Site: brandenburg
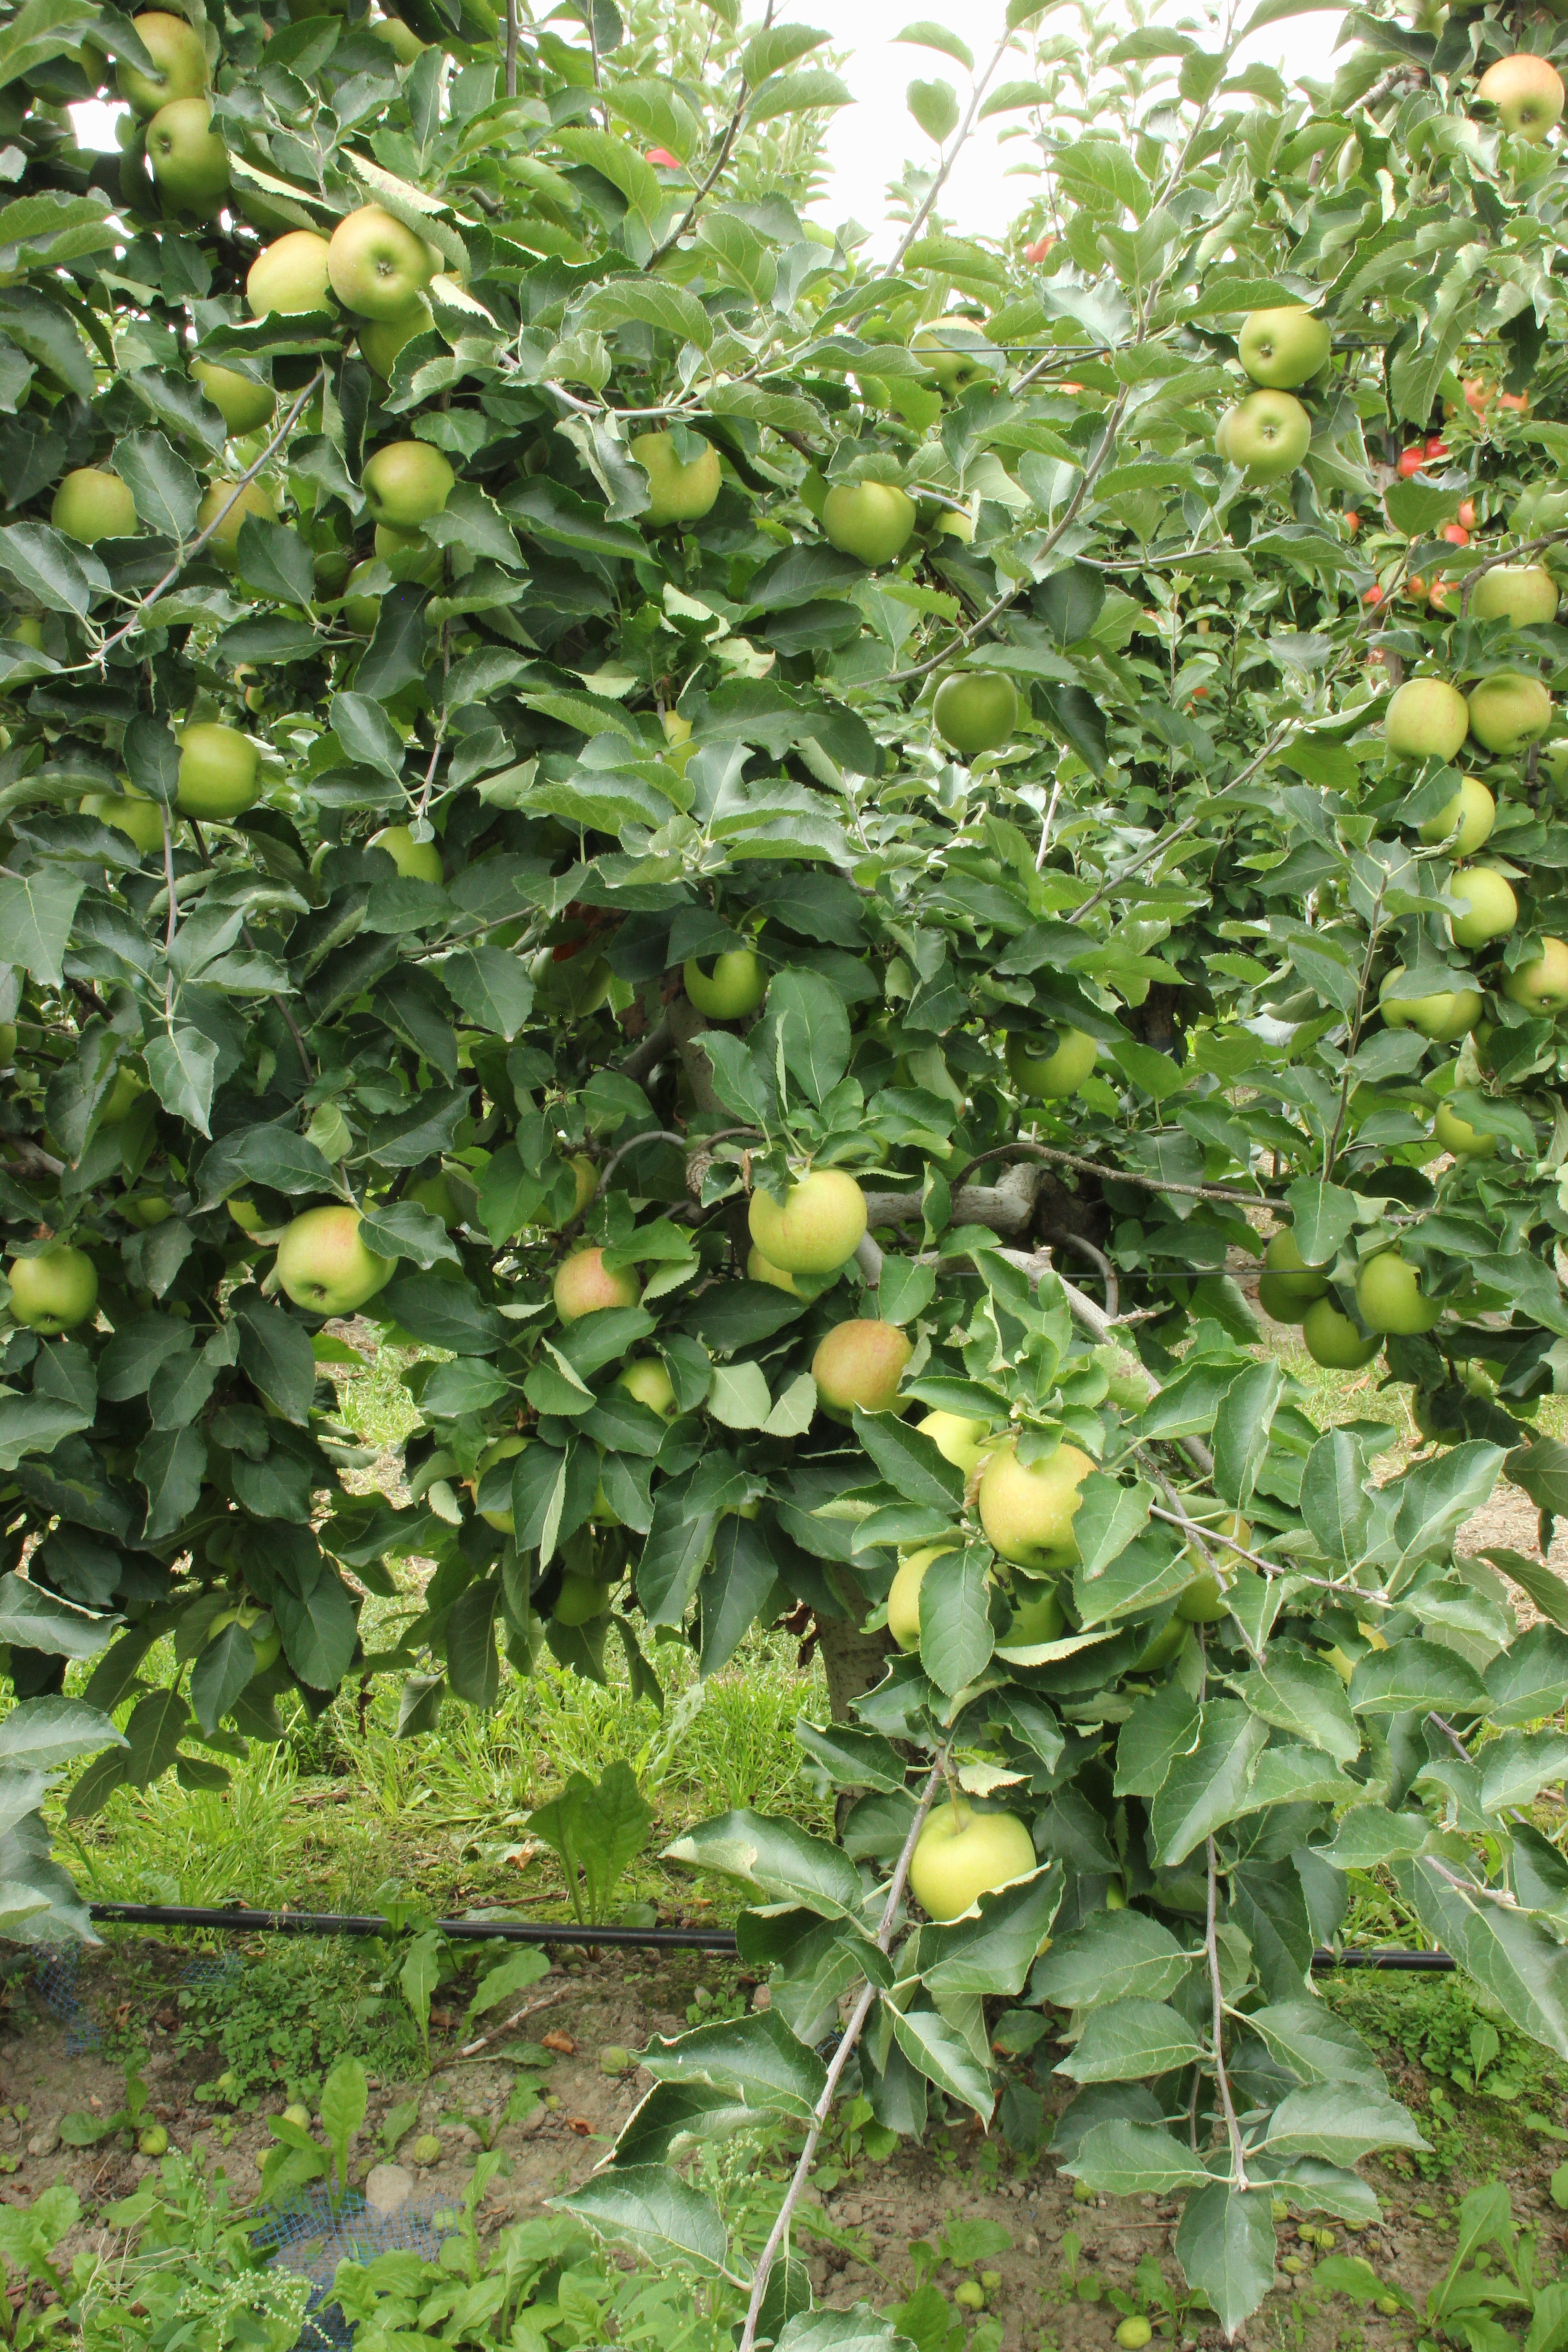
Growth stage (BBCH 87): Maturity of fruit and seed